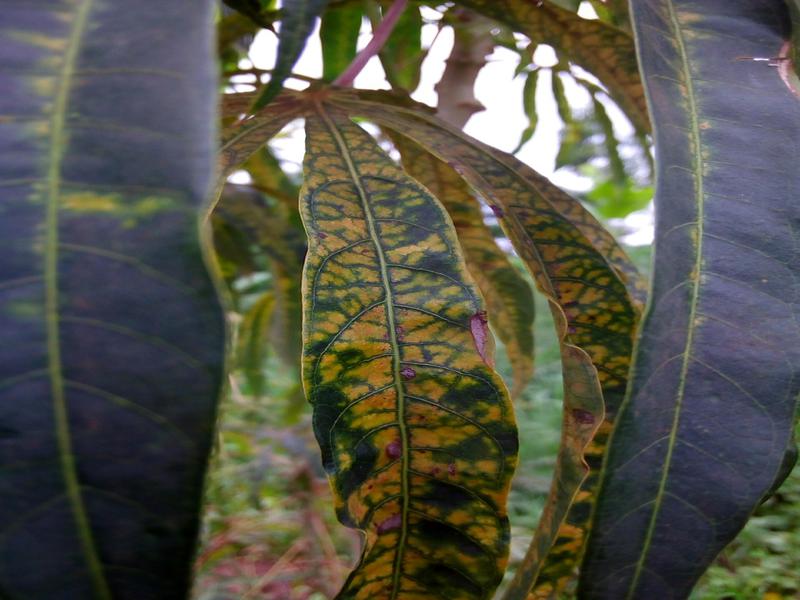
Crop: cassava
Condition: mosaic_disease